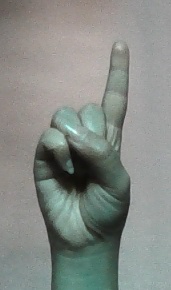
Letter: bb